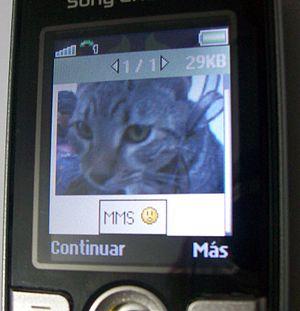
Le MMS, « service de messagerie multimédia », est un système d'émission et de réception de messages multimédias pour la téléphonie mobile.